History of the Boston Celtics

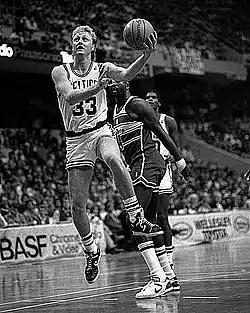
Larry Bird got the Celtics to five finals and three championships in the 1980s.

Thanks to a trade and their poor record in 1977–78, the Celtics owned two of the top eight picks in the 1978 NBA draft. Since the Celtics had two draft choices, Auerbach took a risk and selected junior Larry Bird of Indiana State with the 6th pick, knowing that Bird would elect to remain in college for his senior year. The Celtics would retain his rights for one year, a rule that was later changed, and Auerbach believed that Bird's potential would make him worth the wait. Auerbach also felt that when the college season ended the Celtics would have a great chance to sign Bird. Auerbach was right and Bird signed soon after leading Indiana State to the NCAA Championship game, where they fell to a Michigan State University team that was led by Magic Johnson.